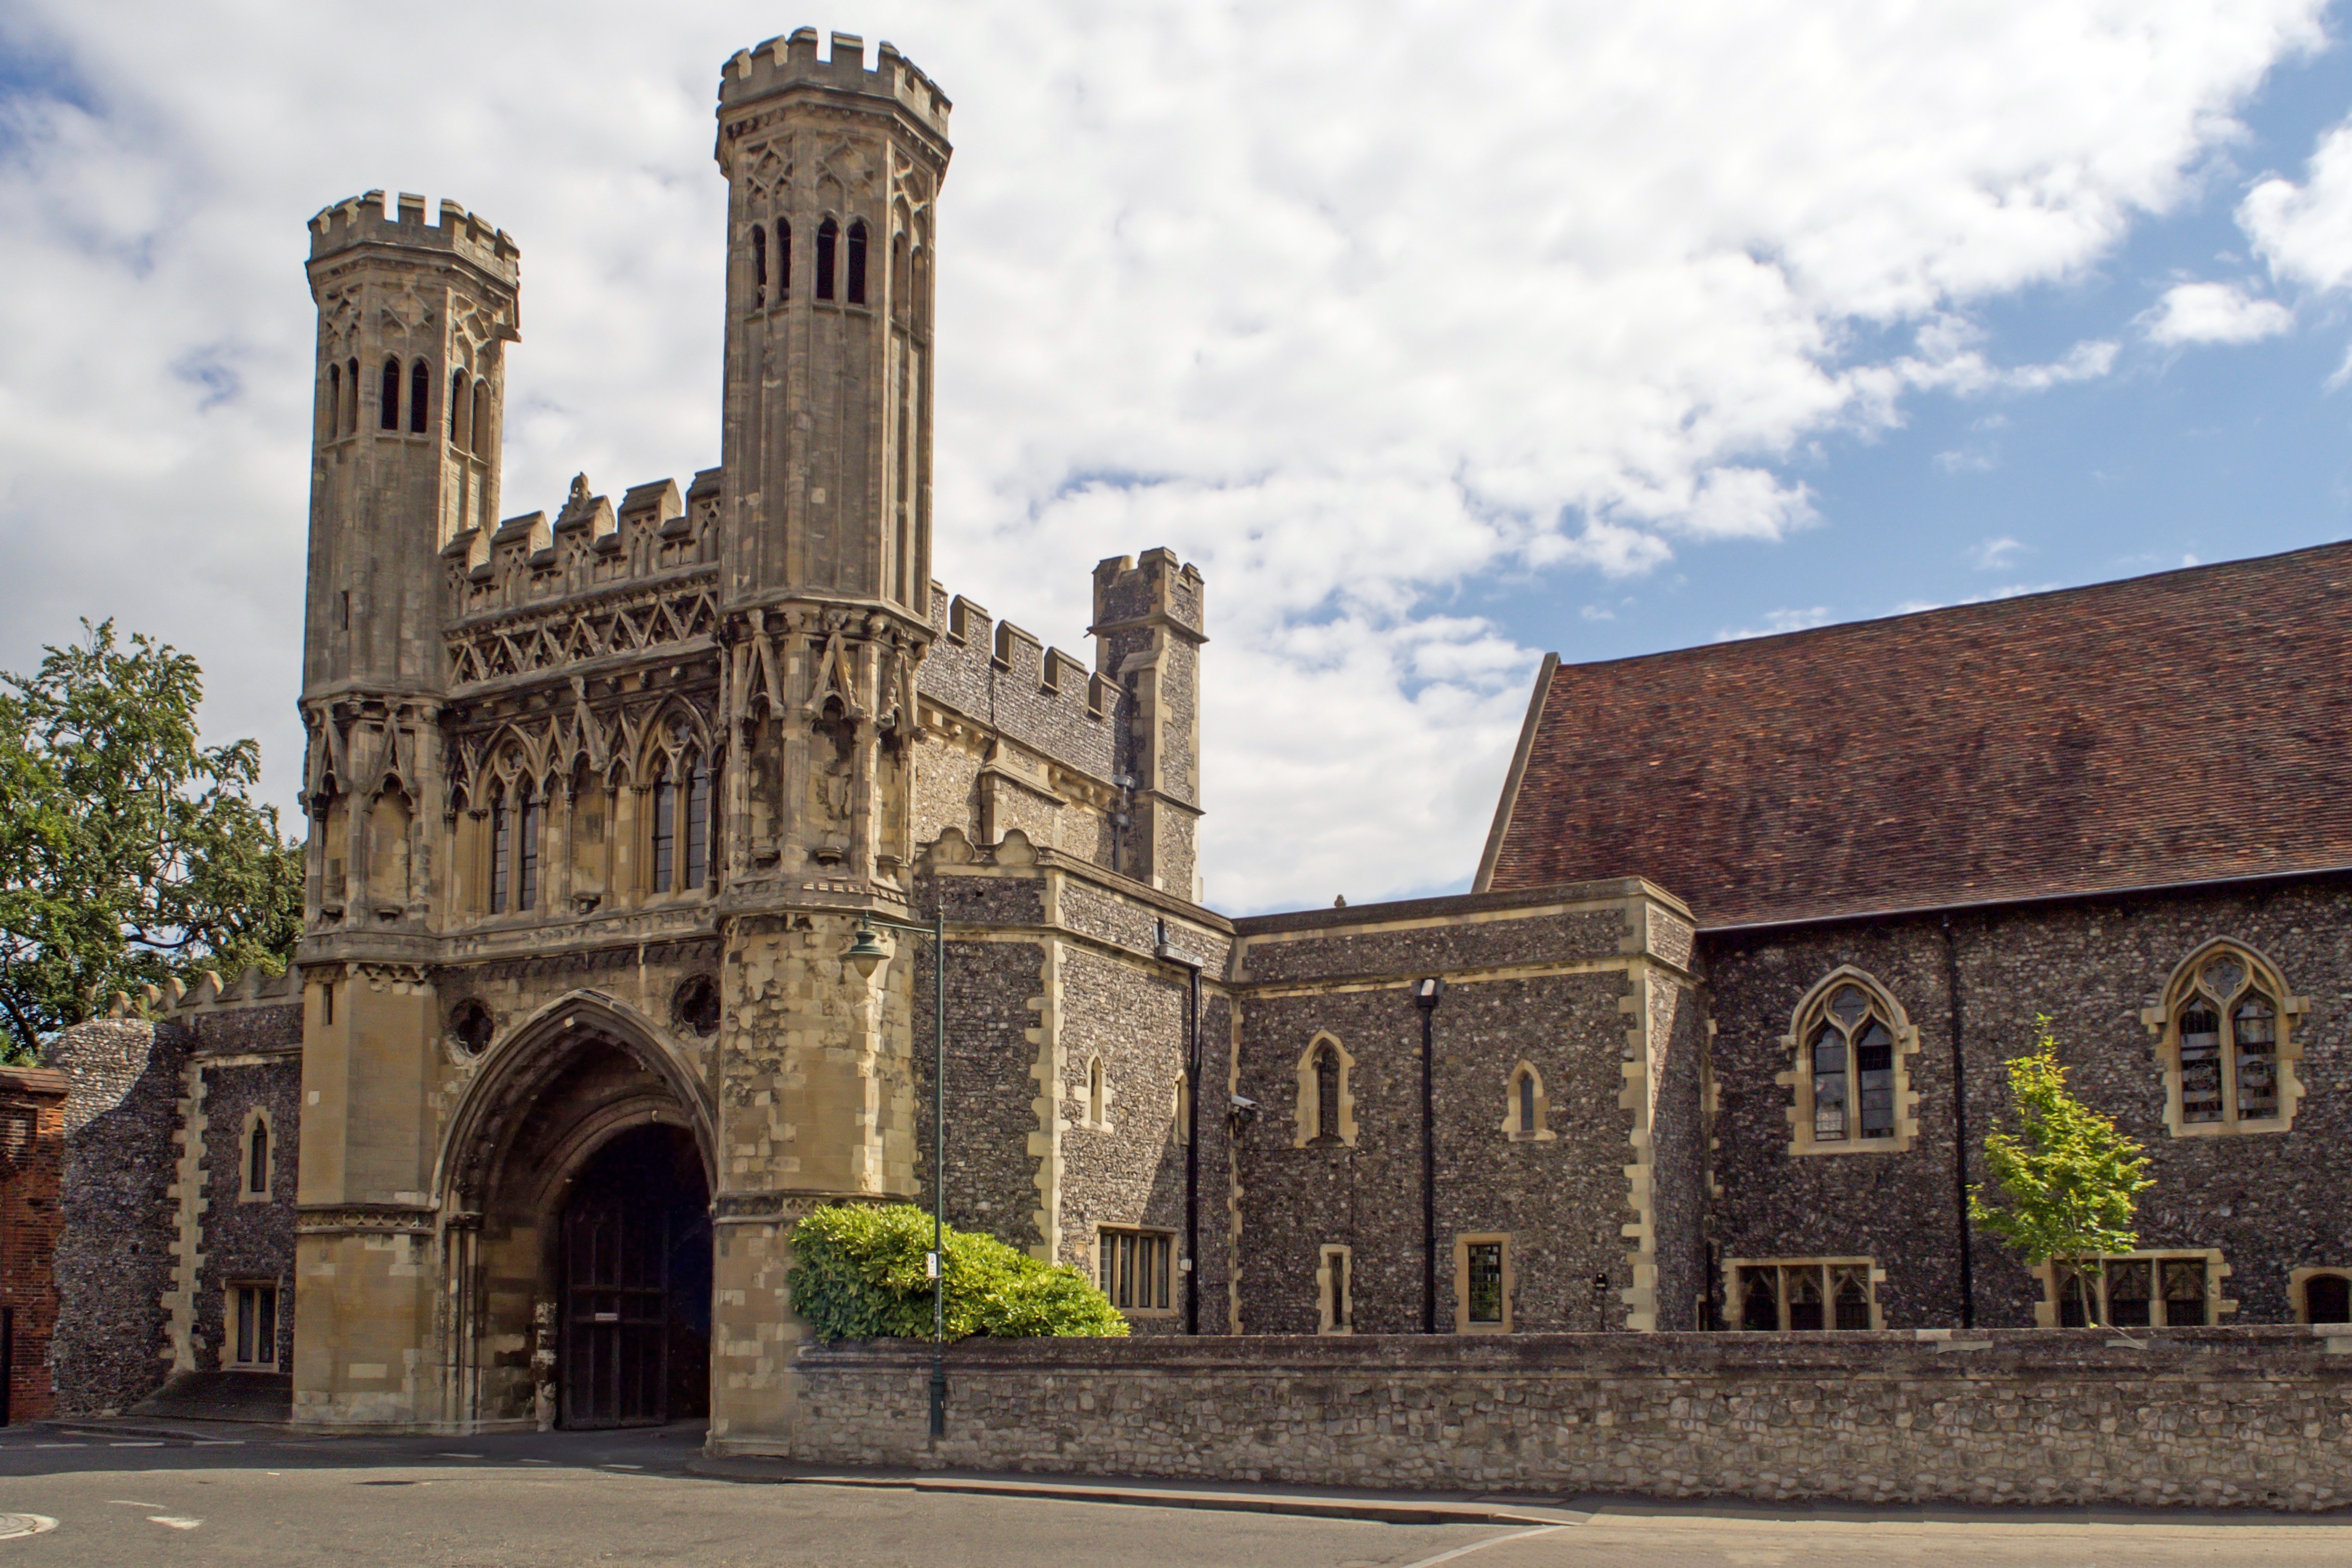
architecture, building, landmark, church, cathedral, place of worship, world heritage, places of interest, england, monastery, synagogue, abbey, estate, canterbury, united kingdom, stately home, benedictine, st augustine's abbey, ancient history